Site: brandenburg
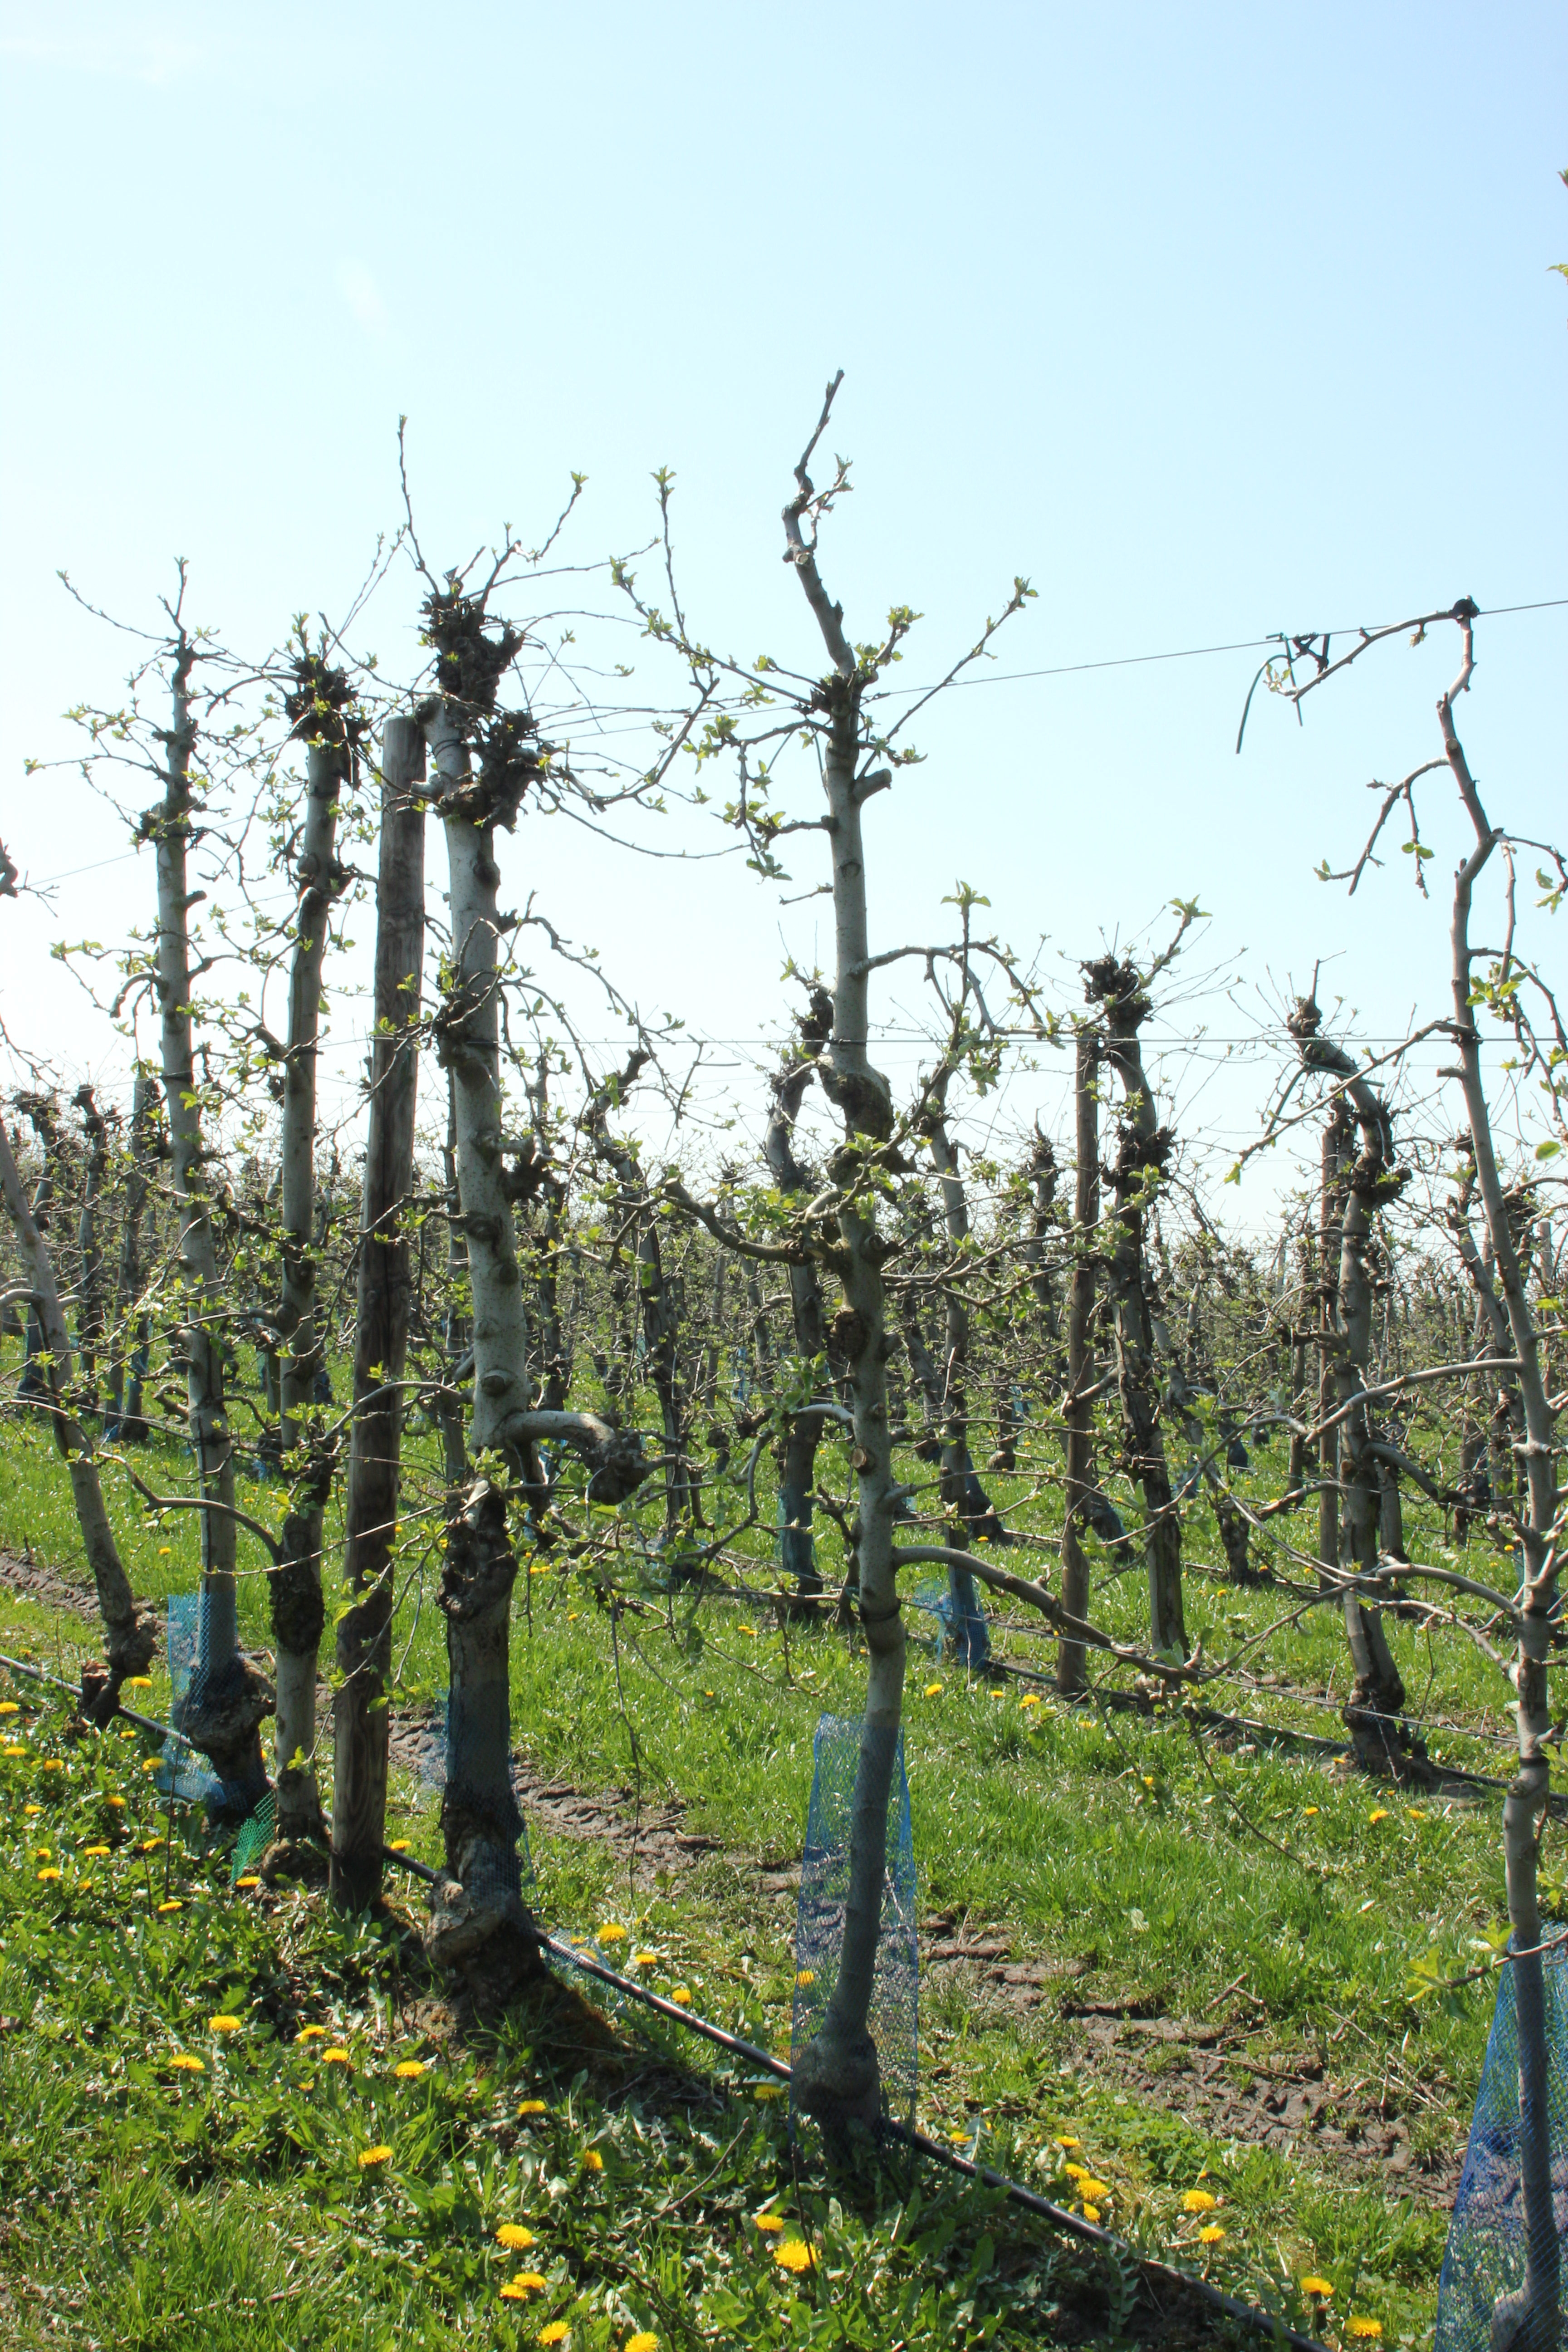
Growth stage (BBCH 56): Inflorescence emergence